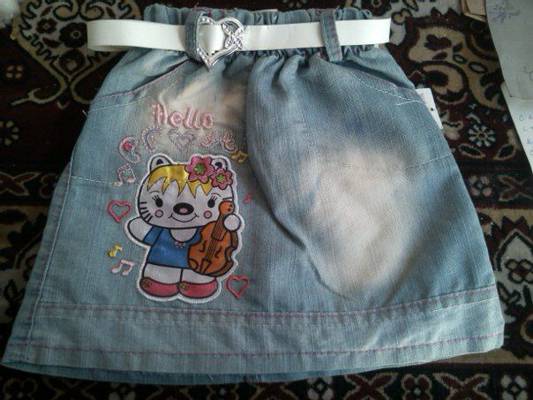
Waste category: clothes